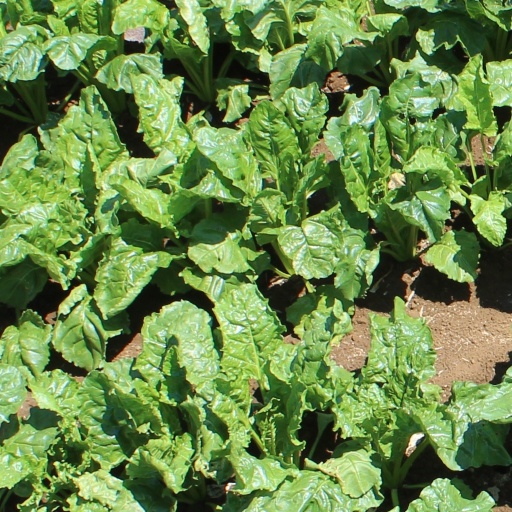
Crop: sugar beet